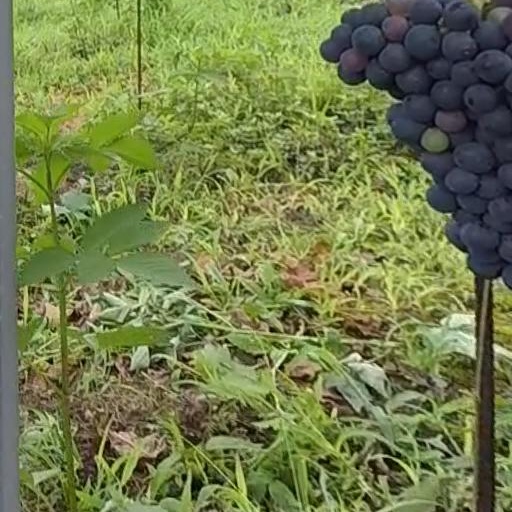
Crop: grape